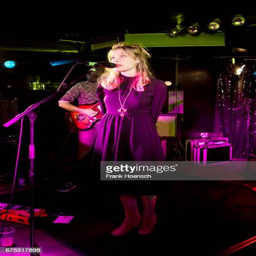
person performs live on stage during a concert